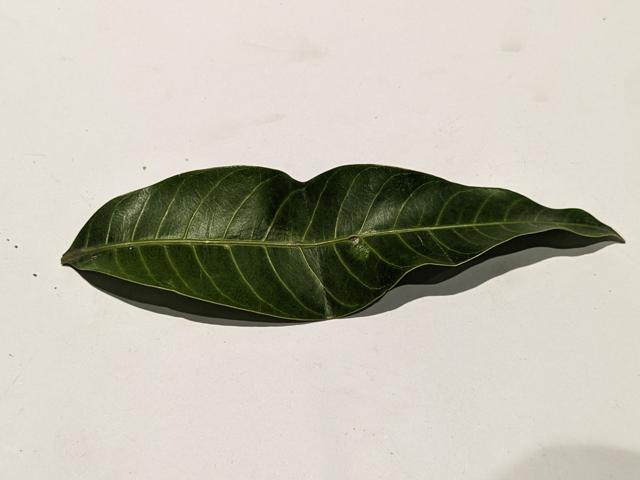
Mango leaf variety: Himsagar